Københavns Skipperforening

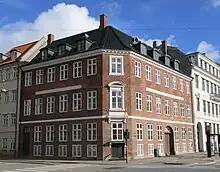
The now listed former headquarters at the corner of Bremerholm and Holmens Kanal

The guild sold its building on Lille Kongensgade in 1804 and it was later demolished in 1881–82. The new headquarters of the Skippers' Association was located at the corner of Holmens Kanal (No. 18) and Bremerholm (No. 39), at . It was built for the merchant Christen Larsen in 1796. The building has six bays towards Bremerholm, a single-bay chamfered corner and seven bays towards Holmens Kanal.